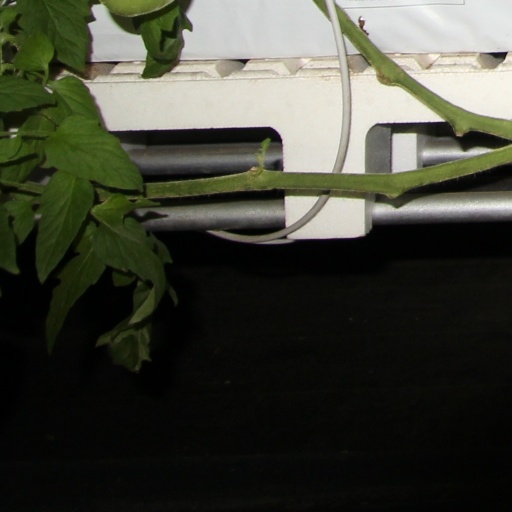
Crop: tomato